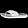
Label: Sandal